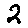
Label: 2